China–Pakistan Free Trade Agreement

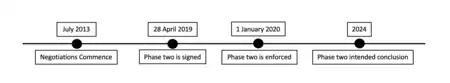
The key dates of the second phase.

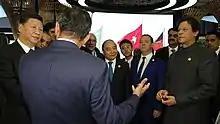
Prime Minister Imran Khan with CCP General Secretary Xi Jinping at the China International Import Expo in Shanghai in 2018.

Negotiations for the second phase of the CPFTA commenced in July 2013. On 28 April 2019, the Prime Minister of Pakistan, Imran Khan, signed the second phase of the CPFTA during his visit to Beijing. Phase two was put into force on 1 January 2020, and will last until 2024. China and Pakistan aim to reach US$15–20 billion in bilateral trade by the completion of the second phase.